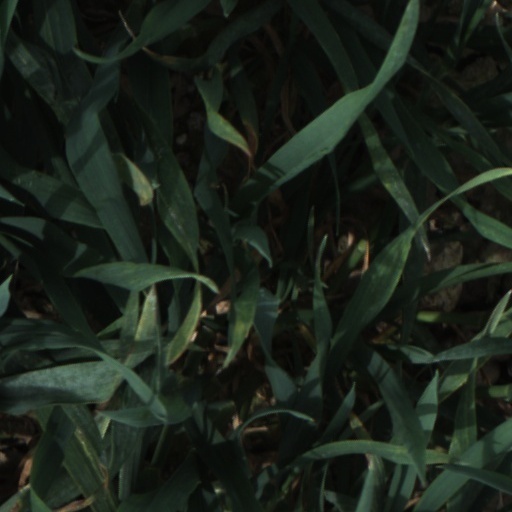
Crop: wheat